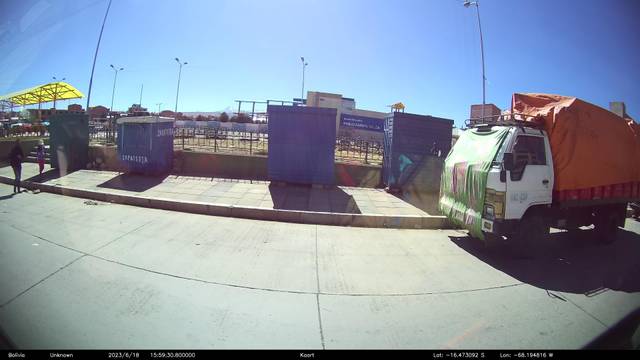
Region: Bolivia
Coordinates: -16.473, -68.195